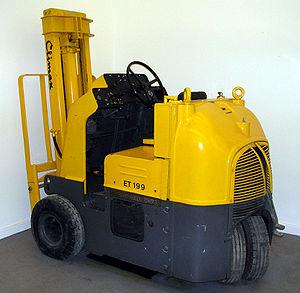
British Leyland, de son nom complet British Leyland Motor Corporation Ltd, est un ancien conglomérat d'ingénierie et de fabrication automobile anglais fondé à Londres en 1968 par la fusion de Leyland Motor Corp Ltd et de British Motor Holdings Ltd. Le groupe a été partiellement nationalisé en 1975 quand le gouvernement britannique a créé le holding British Leyland Limited, rebaptisé BL PLC en 1978.